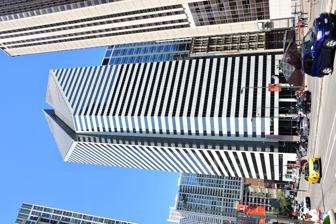
Building: Crain Communications Building
Country: United States of America
Year built: 1984
Skyscraper in Chicago, Illinois Crain Communications Building Crain Communications Building in 2016 General information Location 150 N. Michigan Av. Chicago , Illinois , United States Coordinates 41°53′07″N 87°37′29″W / 41.8854°N 87.6248°W / 41.8854; -87.6248 Construction started 1982 Completed 1983 Opening 1984 Owner John Hancock Real Estate Asset Management Height Tip 582 ft (177 m) Technical details Floor count 39 Floor area 709,998 sq ft (65,961.0 m 2 ) Design and construction Architect(s) A. Epstein and Sons The Crain Communications Building is a 39-story, 582 foot (177 m) skyscraper located at 150 North Michigan Avenue in downtown Chicago , Illinois . It was also known as the Smurfit–Stone Building and the Stone Container Building. While the building was originally going to be called "One Park Place," it opened as The Associates Center , named after the initial tenant of the building, the Associates Commercial Corp. Construction of the building began in 1983 and was completed in 1984. The building, noted for its unusually slanted facade, was designed by Sheldon Schlegman of A. Epstein and Sons .  It has 39 floors of tenant space and the two spires at the top cover the main roof and serve as mechanical rooms for HVAC equipment. History Although the building looks as though it is split down the middle, the two sides are only slightly disjointed until nearing the top, where there is a gap between them.  At times, its slanted roof—which has been likened to a skyscraper pared with a knife—displays local sports slogans on its face, such as "GO BEARS " and "GO SOX ". It also displayed "VOTE 2008" during the 2008 election day rally at Grant Park. At the time of its construction, the Associates Center was considered to be a smart building , with sophisticated environmental and security controls. Three years after its completion, the building played a role in the Touchstone Pictures film Adventures in Babysitting . It was also the location of Patrovita's office in the 1986 film Raw Deal . The building is also modeled in EA 's SimCity 4 , as well as being destroyed in the film Transformers: Dark of the Moon and in the videogame Command & Conquer: Red Alert 2 . The building name was changed to the Crain Communications Building in March 2012, after Crain Communications moved its headquarters there. The building is popularly referred to as the Diamond Building or the Vagina Building (from the locally popular but apocryphal story that, with its prominent vertical slit up the front, the building was designed to be a yonic counter to the phallic nature of most skyscrapers). Tenants Crain Communications Consulate General of Sweden Chicago Wells Fargo : Insurance Services United Airlines : previously maintained a ticketing office in this building. See also List of tallest buildings in Chicago References